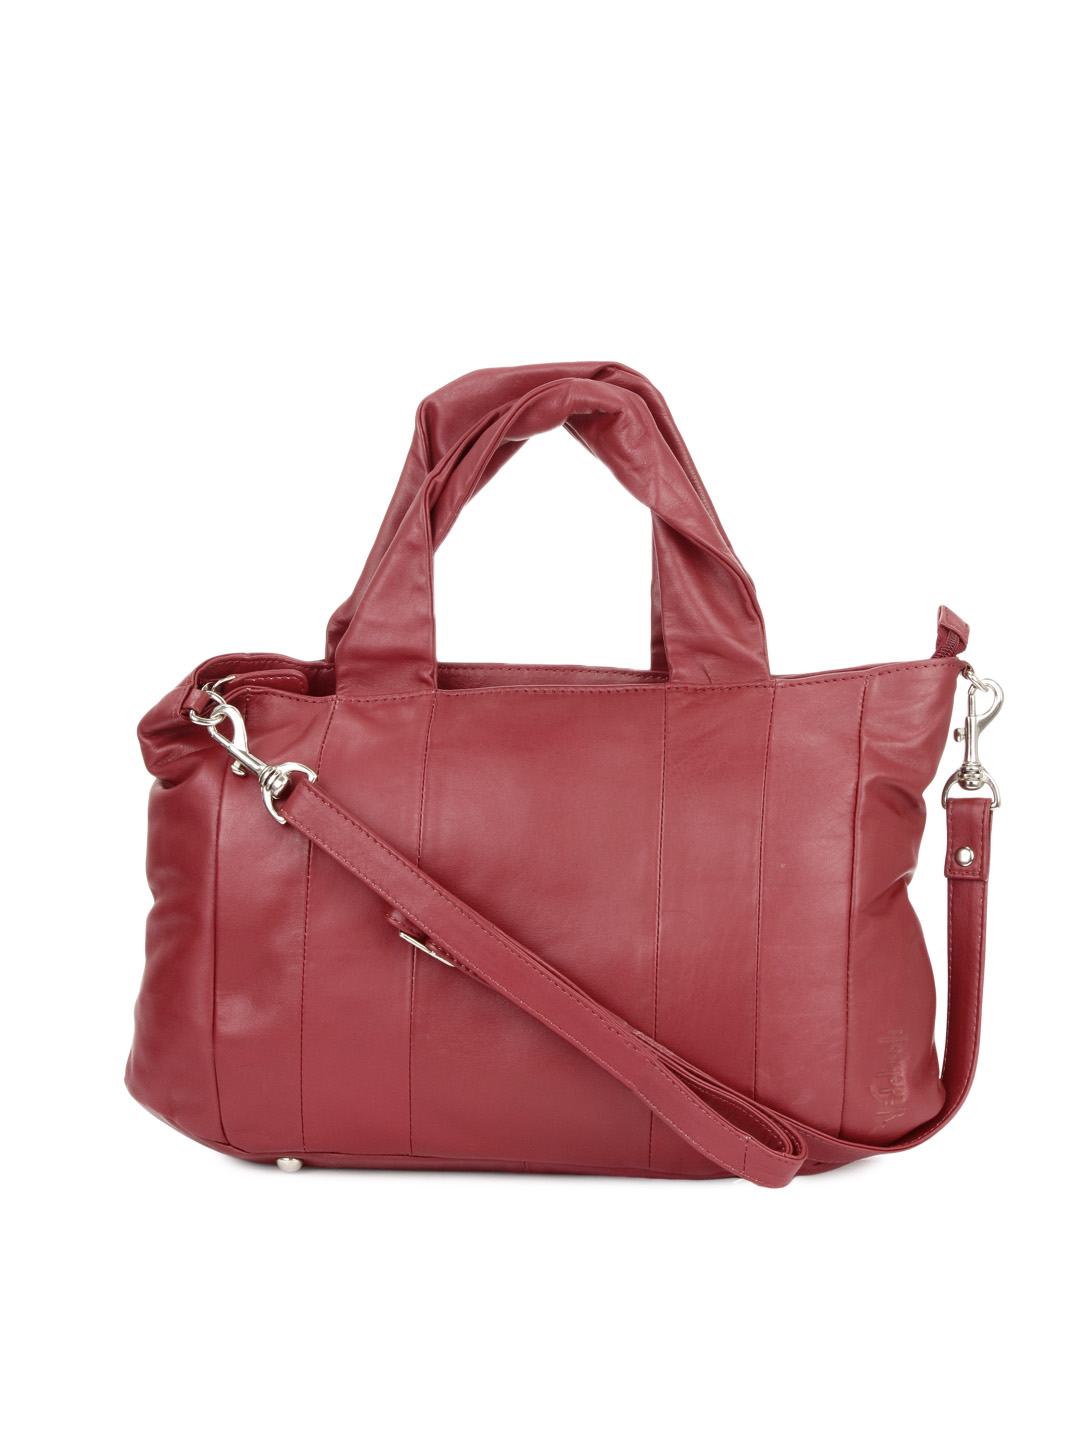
Hidekraft Women Red Handbag
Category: Accessories / Bags / Handbags
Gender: Women
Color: Red
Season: Summer 2012
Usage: Casual